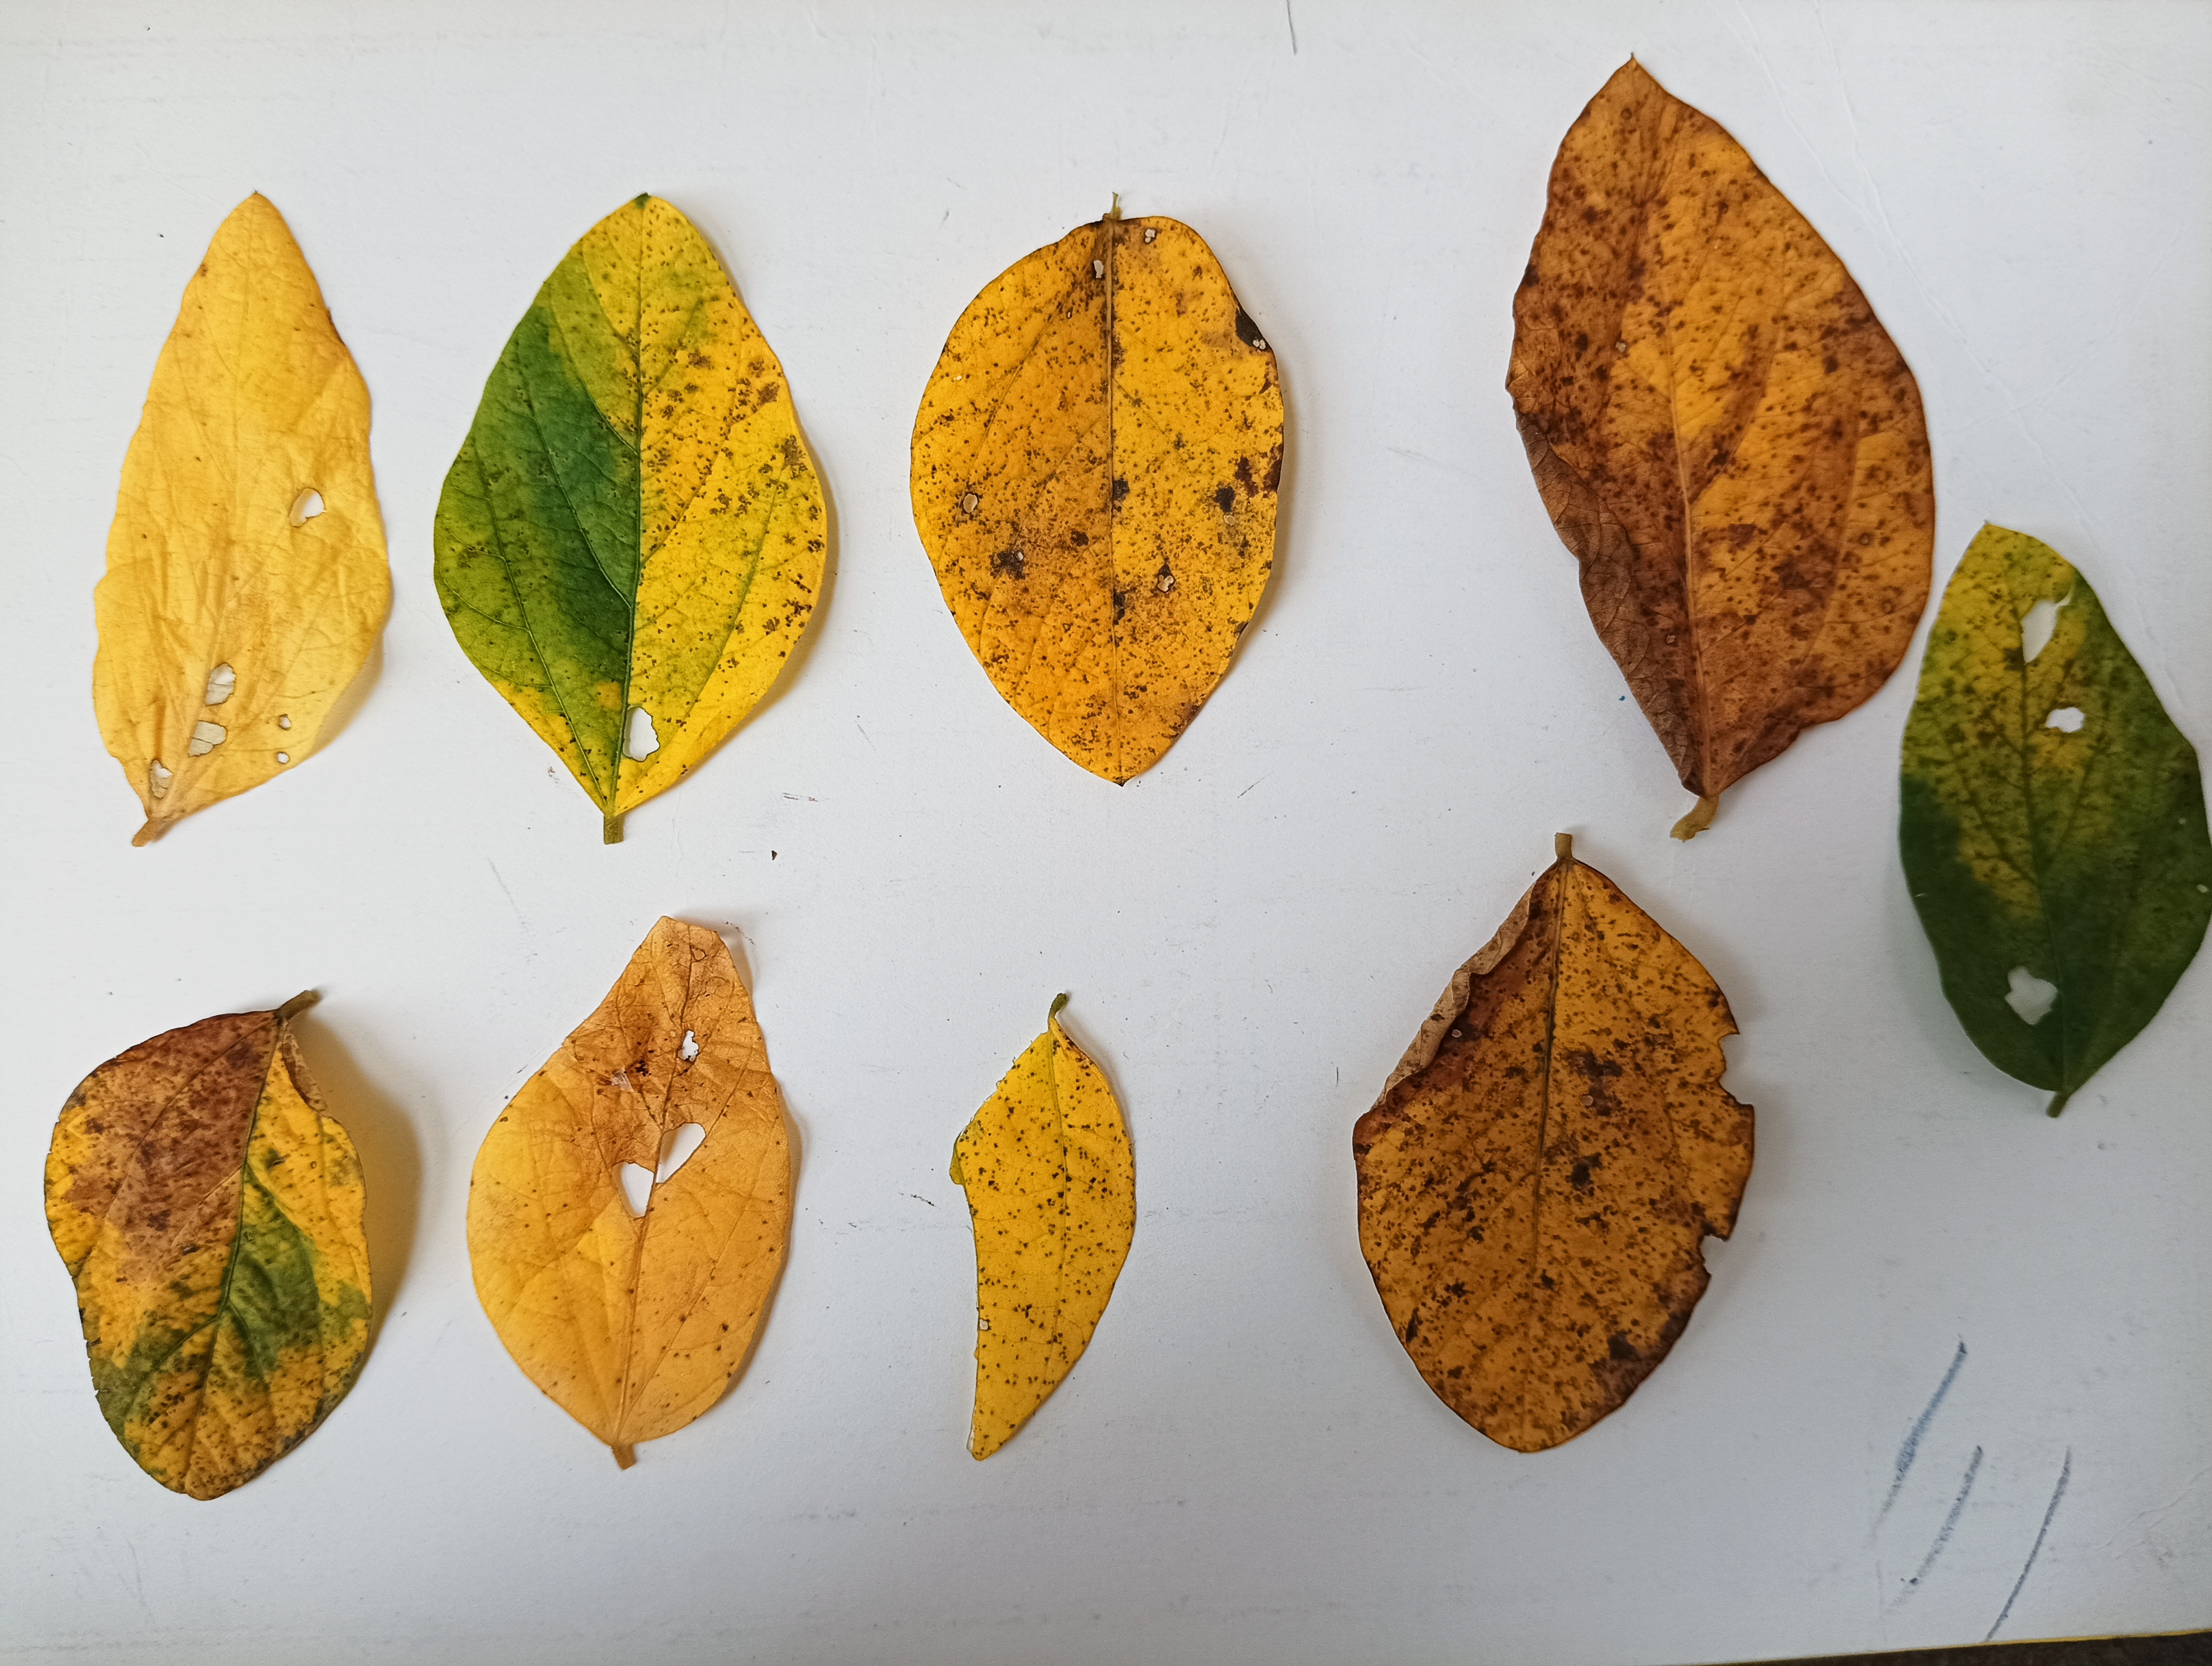
Label: Septoria_Brown_Spot